Sam Lavigne

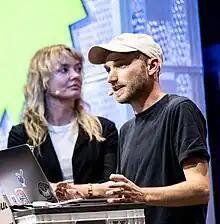
Sam Lavigne at the conference 2023

Sam Lavigne (born 1981) is an artist and educator based in New York. His work deals with technology, data, surveillance, natural language processing, and automation.